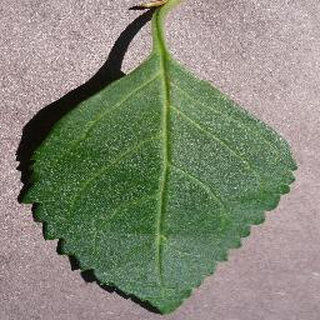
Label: healthy_cherry